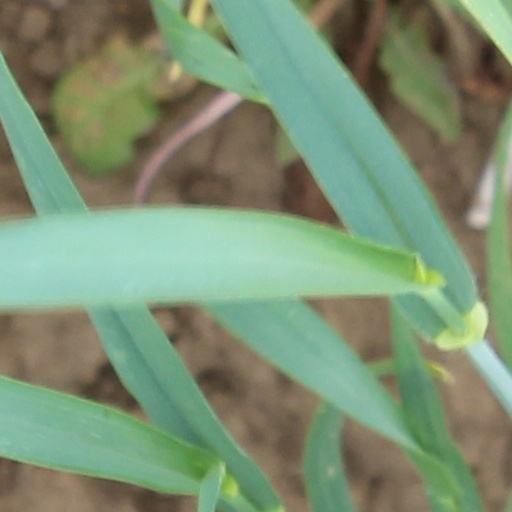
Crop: wheat